WWFK

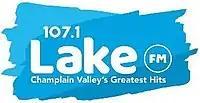
Logo as WPLA, 107.1 Lake-FM, from May 26, 2020 to June 26, 2020

On June 26, 2020, operations of WPLA were taken over by Great Eastern Radio, and the station returned to a rock format in a simulcast with Great Eastern-owned WRFK. The station changed its call sign to WWFK on July 1, 2020. The station's city of license changed to Plattsburgh West on December 4, 2020. Initially programming the station under an LMA, Great Eastern Radio filed to purchase the station for $75,000 in February 2021. The purchase was consummated on May 4, 2021.